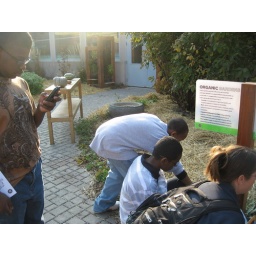
Right now we're looking at some of the plants that are featured around the building